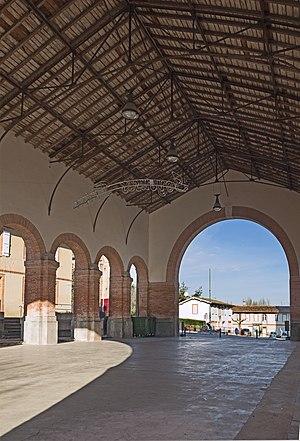
Jacques-Jean Esquié est un architecte français, principalement actif à Toulouse.
Launac est une commune française située dans le département de la Haute-Garonne en région Occitanie.